Andrej Ďurkovský

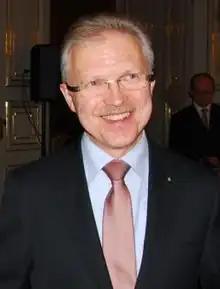

Andrej Ďurkovský (born 5 September 1958) is a Slovak politician and former member of the Christian Democratic Movement (KDH). After being elected the mayor of Bratislava twice – from 2002 to 2010 – he was elected into the National Council of the Slovak Republic (NR SR) in the 2010 Slovak parliamentary election. In the Slovak capital, he remains a controversial figure because of construction activities lowering the quality of life in the city, but many of his scandals resonated also on a nationwide level and culminated in Ďurkovský being forced to voluntarily leave his political party KDH in 2011.